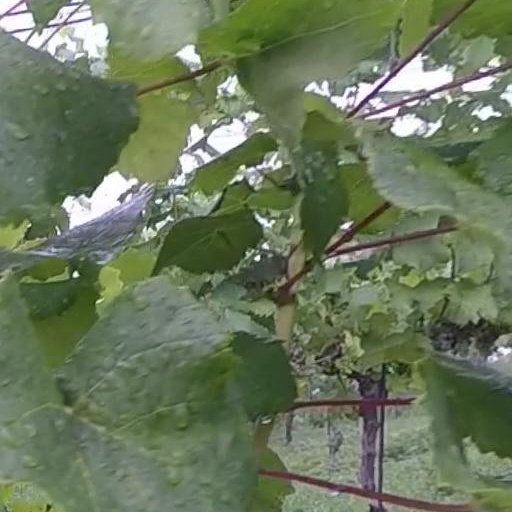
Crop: grape